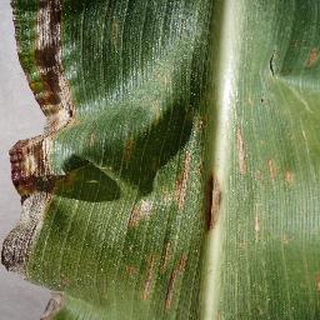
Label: corn_cercospora_leaf_spot